Ludovisi Gaul

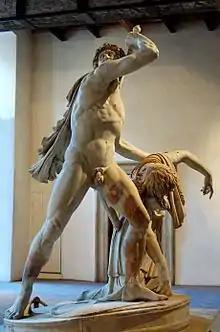

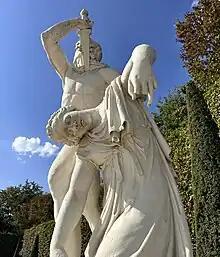
"Ludovisi Gaul" in the Gardens of Versailles

An argument regarding where the originals were placed at Pergamon started in the mid-twentieth century. Massimiliano Papini believes that the statues were placed on a circular pedestal with the Ludovisi Gaul as the centerpiece. Others argue that the sculptures were lined up on a rectangular base. Both arguments are weak due to the scarce and ambiguous archaeological evidence. As visitors entered the Sanctuary of Athena in the third and second centuries B.C., art historians in the book, "Pergamon and the Hellenistic Kingdoms of the Ancient World" often ask the question, how would the sculptures and their staging be perceived and interpreted, as well as how we view them in the modern-day?